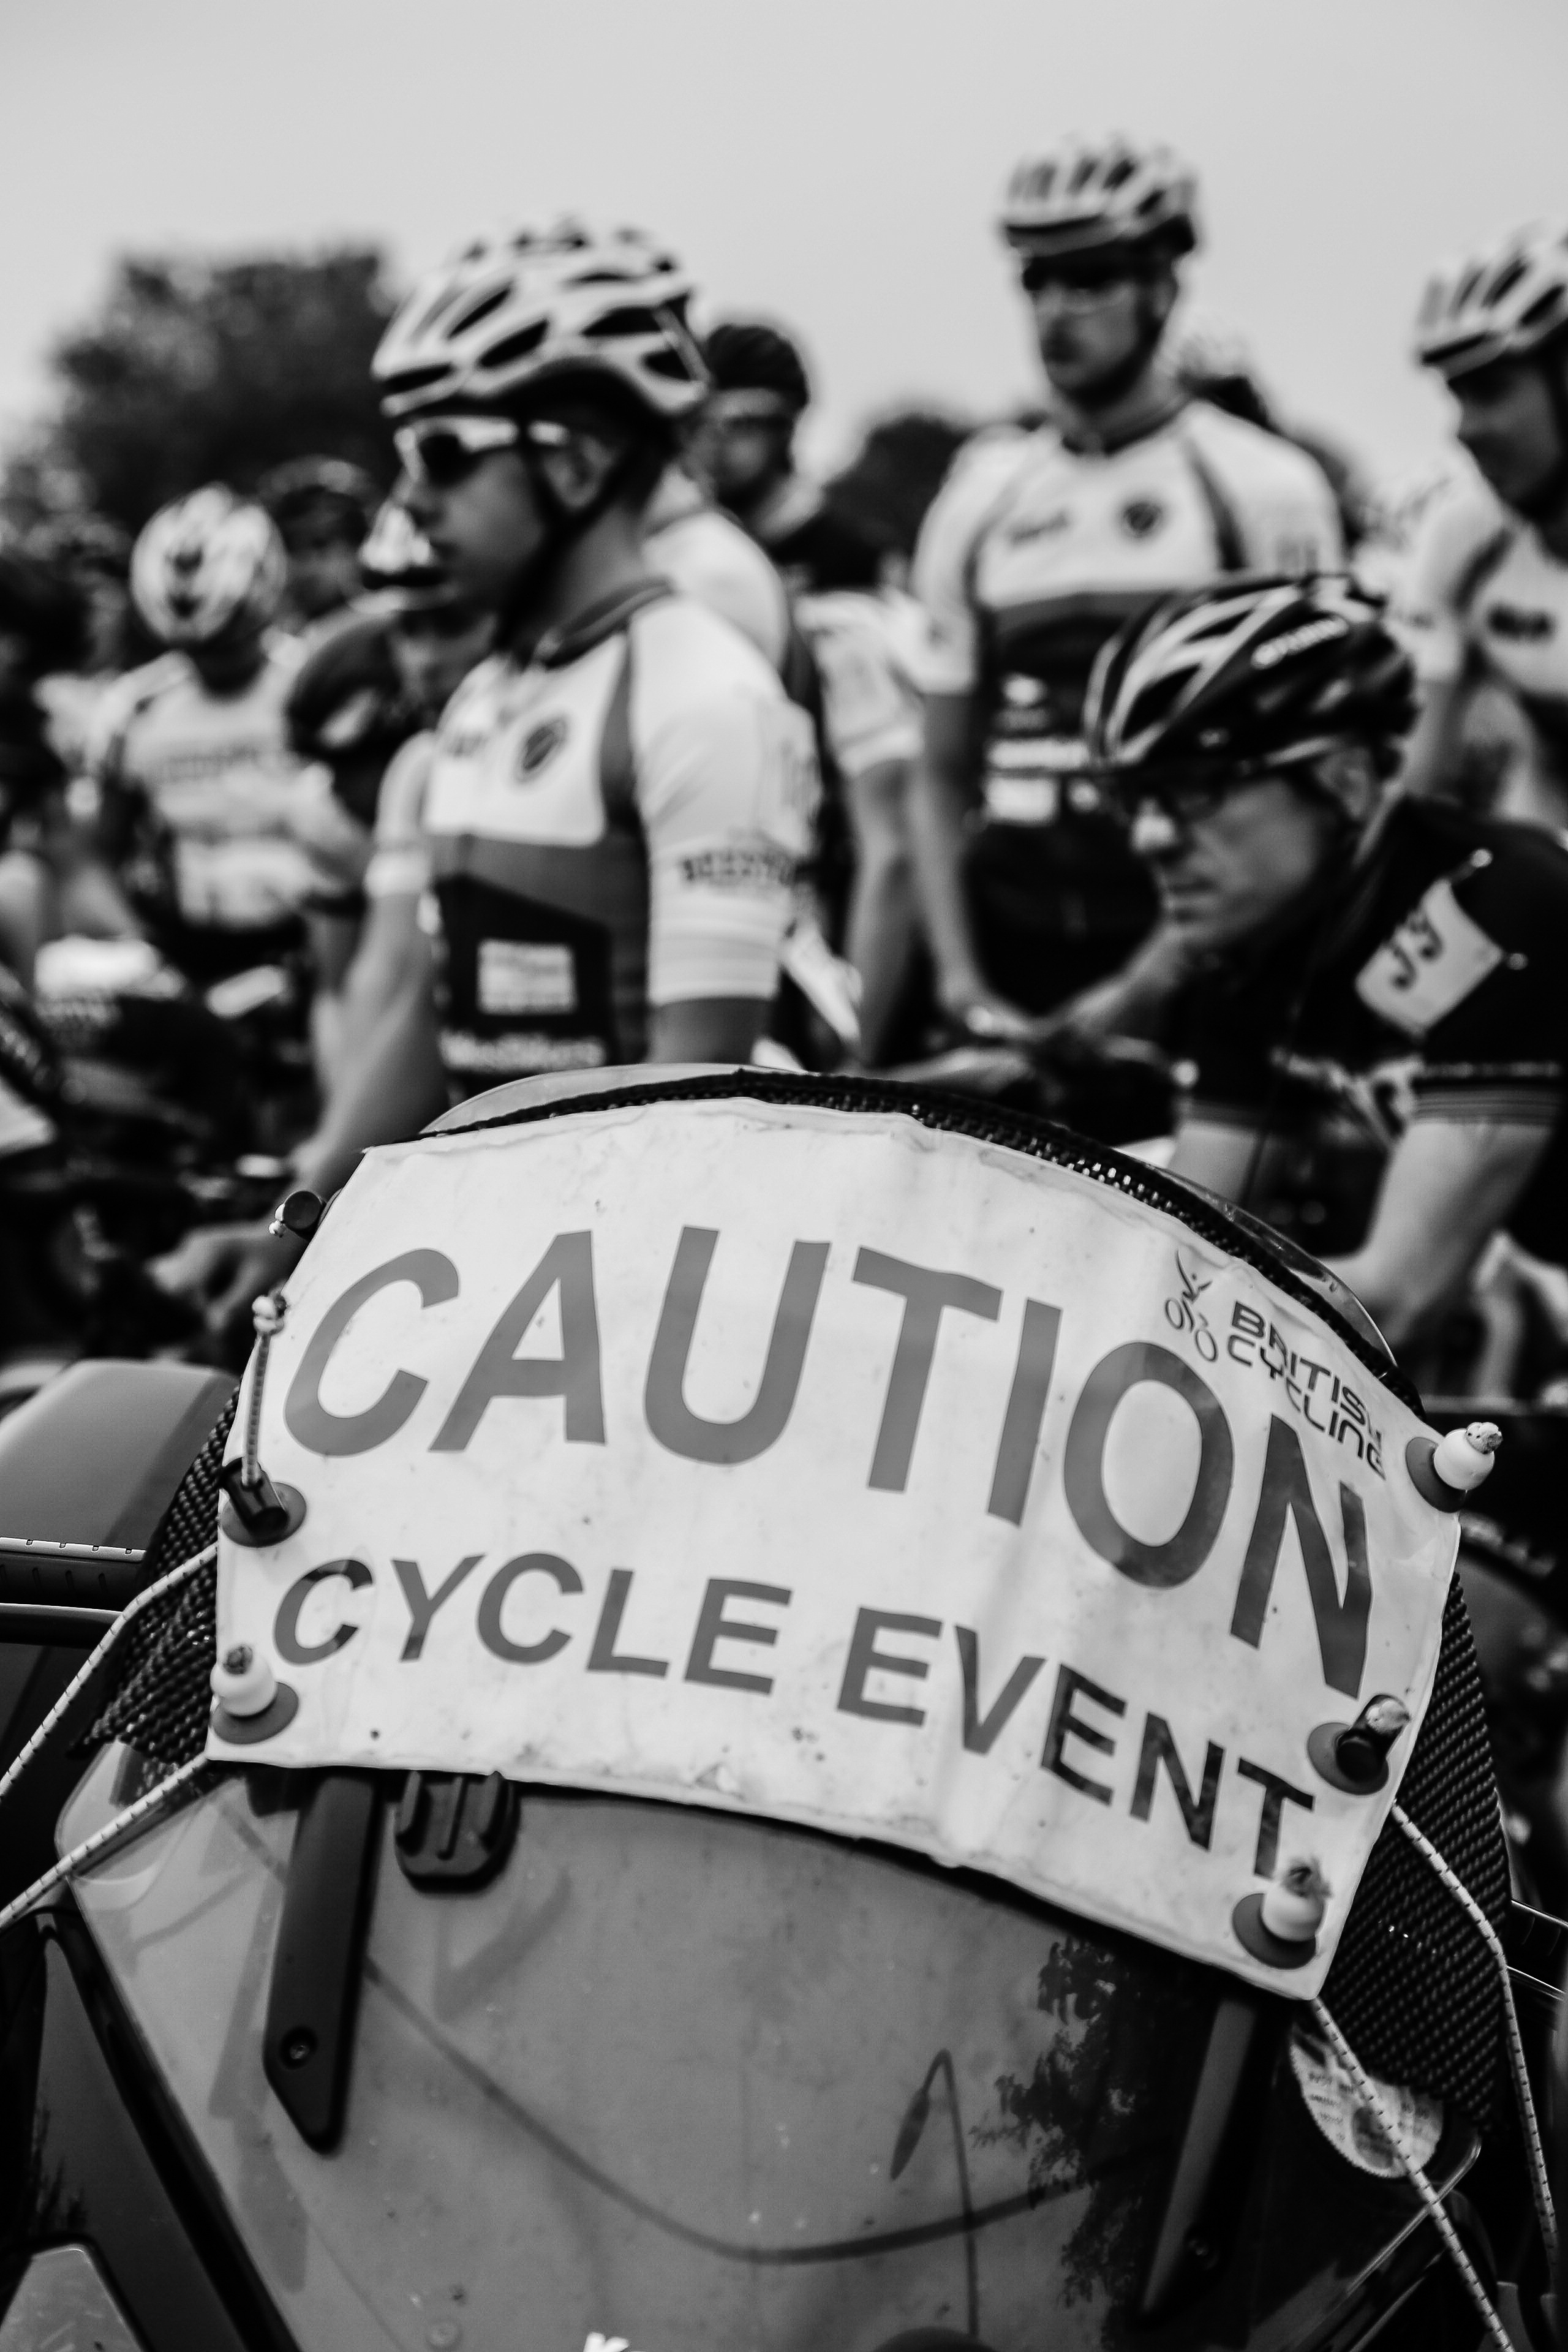
black and white, people, road, sport, photography, bicycle, bike, crowd, military, cyclist, black, monochrome, fitness, cycle, cycling, race, competition, helmet, racing, photograph, police, caution, warning, competitive, monochrome photography